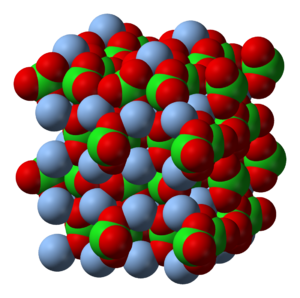
Le chlorate d'argent est un composé instable à garder à l'abri de la lumière et des composés oxydables.